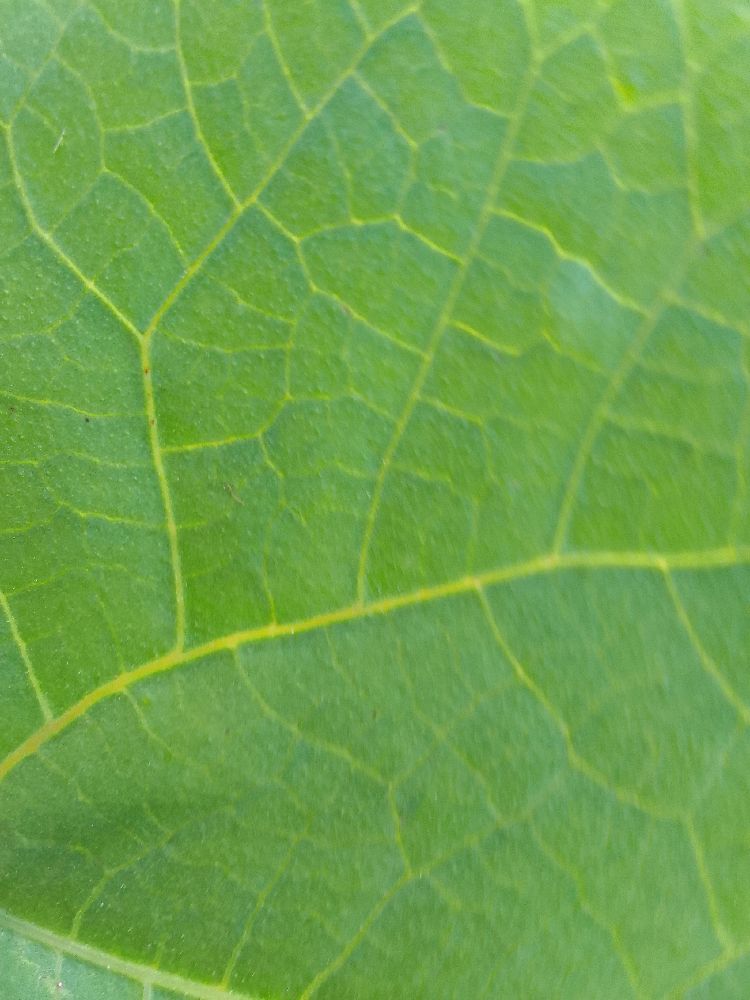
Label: healthy